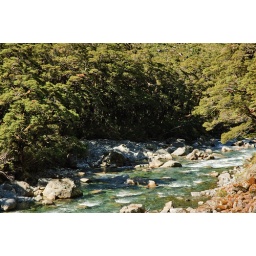
Crystal clear water, pure to one part in a million in the mountains ... love that :)